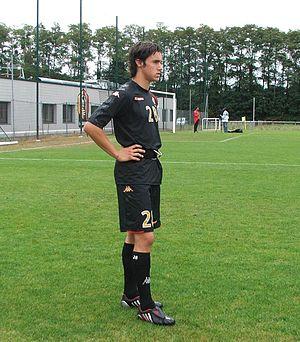
Le jeune international espoir français Sébastien Corchia photographié lors de l'entrainement du MUC 72, le jeudi 27 Août 2009.
Le Mans Football Club est un club de football français basé et fondé au Mans le 12 juin 1985 sous le nom de Le Mans Union Club. Le club est issu de la fusion de l'Union sportive du Mans, dont il reprend le matricule, et du Stade olympique du Maine.